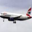
Label: airplane